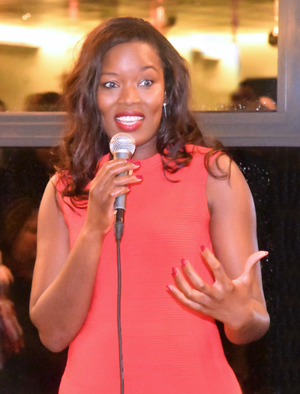
Assita Kanko, née le 14 juillet 1980, est une femme politique belge. Membre de la Nieuw-Vlaamse Alliantie, elle est députée européenne depuis 2019.